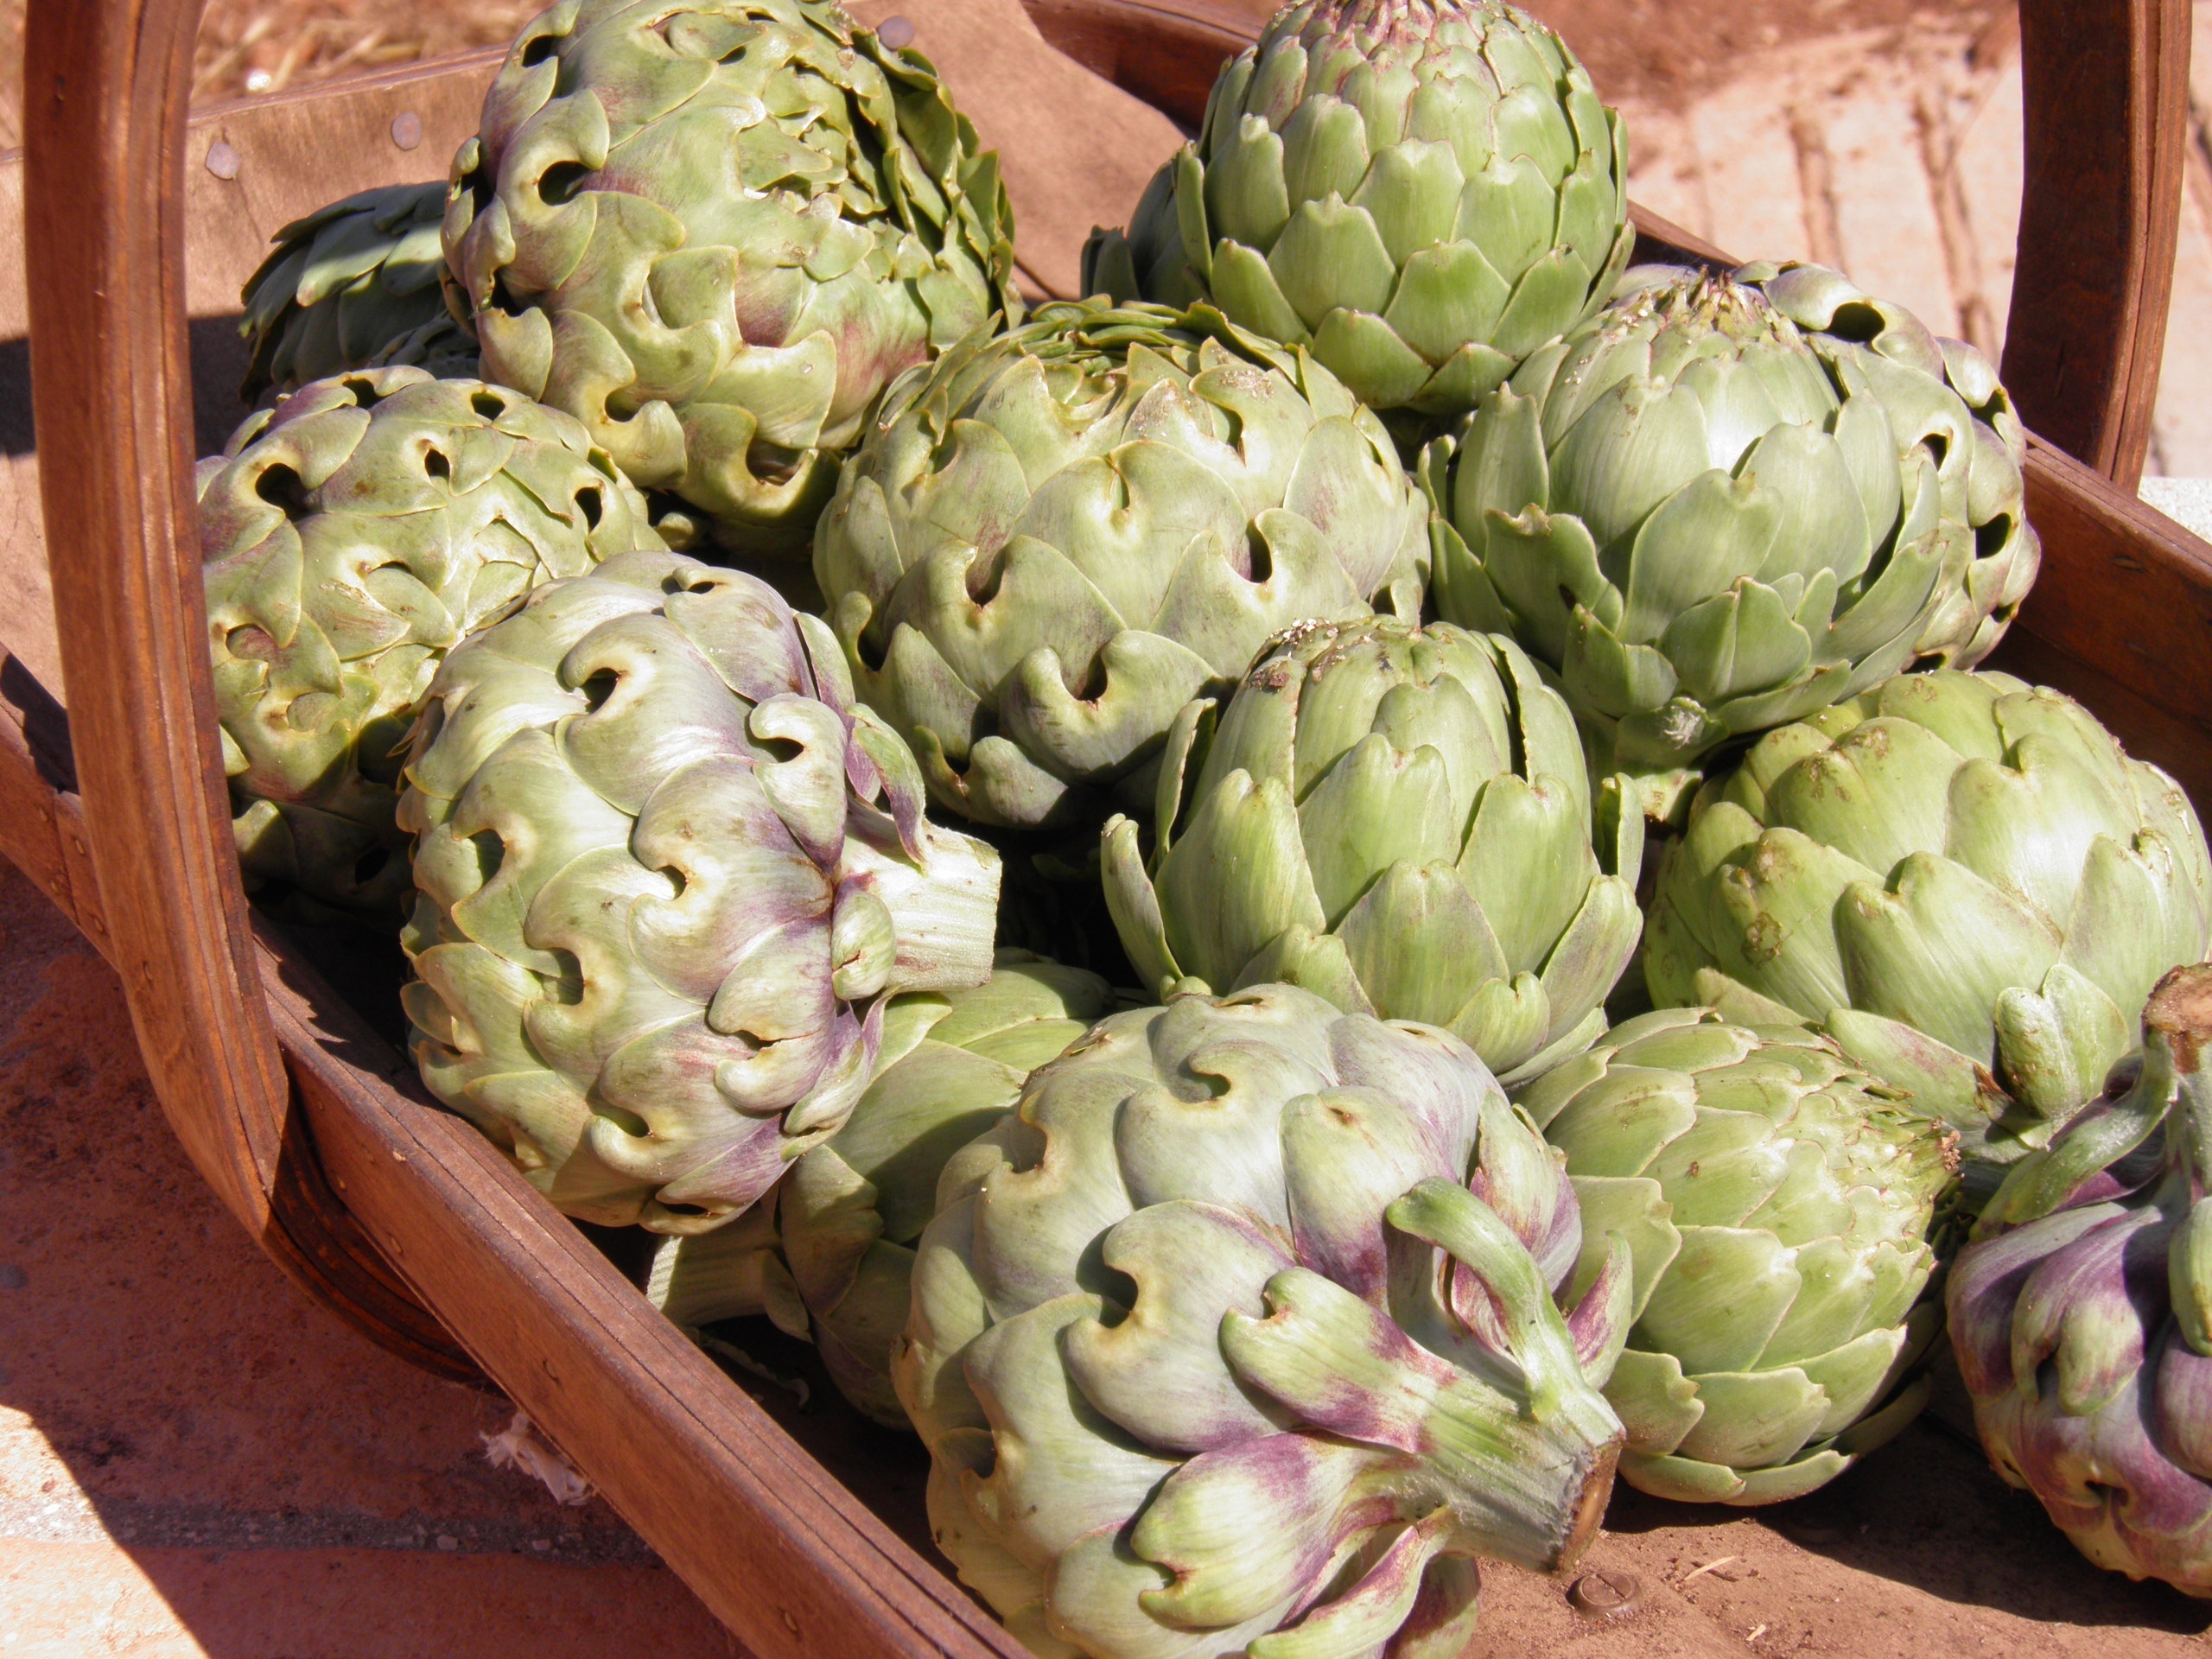
plant, fruit, flower, food, harvest, produce, vegetable, natural, healthy, artichoke, vegetables, thistle, organic, flowering plant, fresh vegetables, daisy family, artichokes, fruit and vegetables, organic food, asterales, land plant, globe artichokes